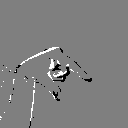
ASL letter: q